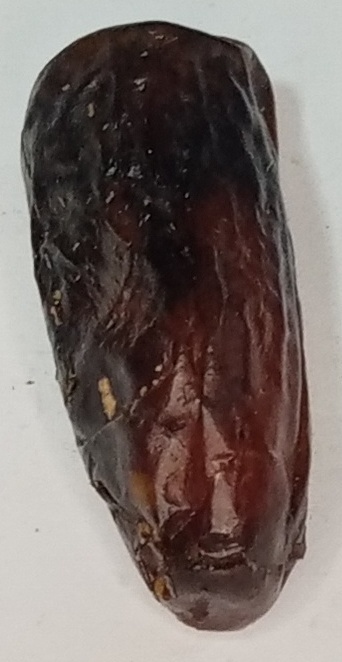
Variety: gajar
Size: large
Grade: grade-1